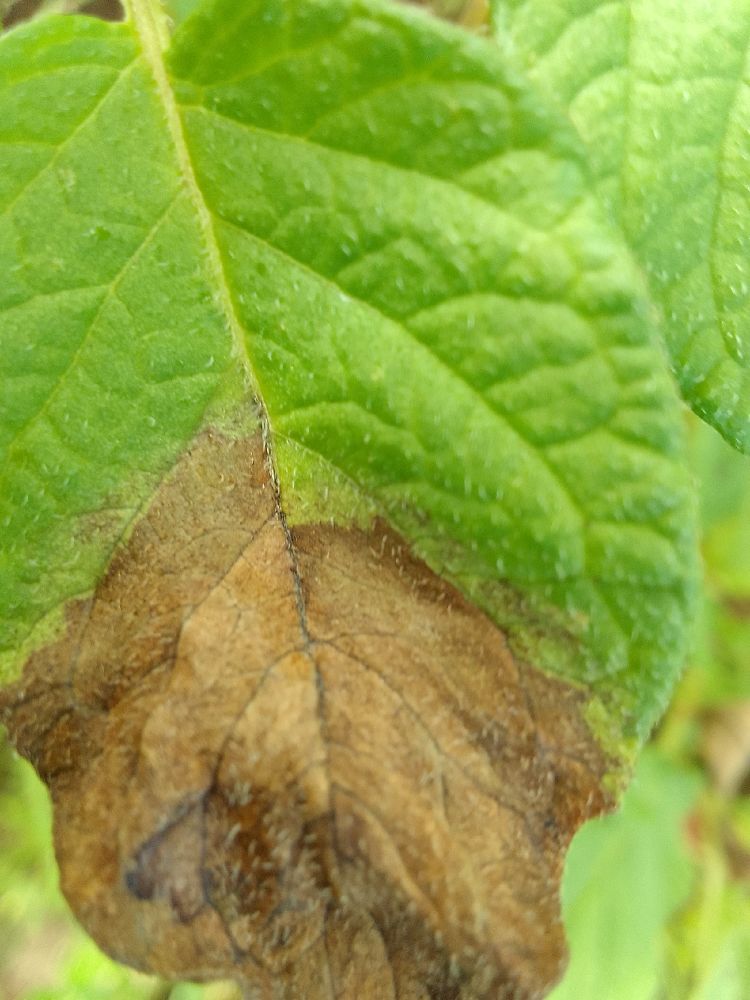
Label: Late blight